Manichaean wall painting MIK III 6918

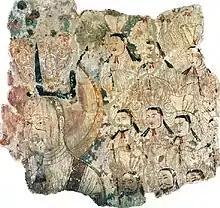
Mural left detail

This mural depicts the worship rituals of the ancient Gaochang Uyghur Manichae community. The leftmost portrait is the largest in the entire painting. It should be the bishop of the local church, that is, the "Oriental Bishop", the image has been wrongly judged as the portrait of the founder of Manichaeism Mani in the past. He wears a gorgeously decorated high crown, the most special thing is that the headlight behind his head shows a crescent shape, which looks like a crescent moon and sun wheel pattern as a whole. Behind him are many Manichaean elect and lay believers, both men, and women. They all wear white robes and white crowns. These are typical Manichean costumes.